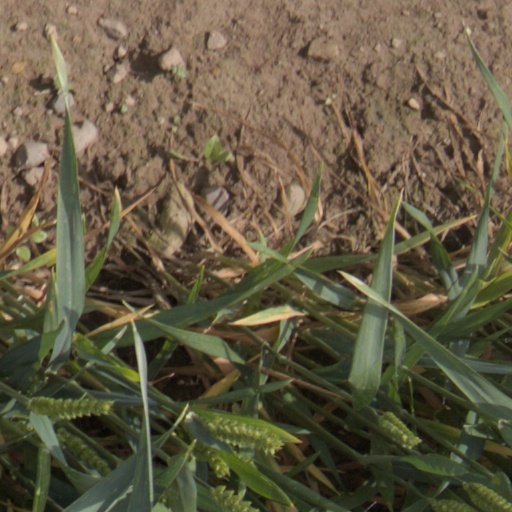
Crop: wheat